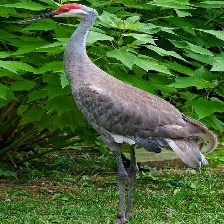
Species: SANDHILL CRANE
Scientific name: GRUS CANADENSIS
ImageNet parent category: crane